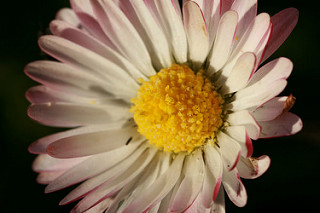
Flower: daisy